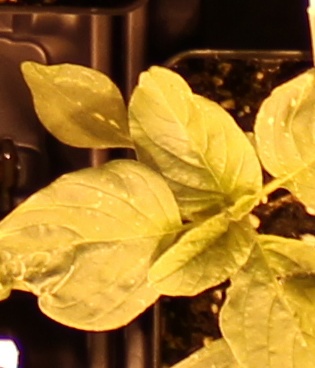
Label: Redroot Pigweed